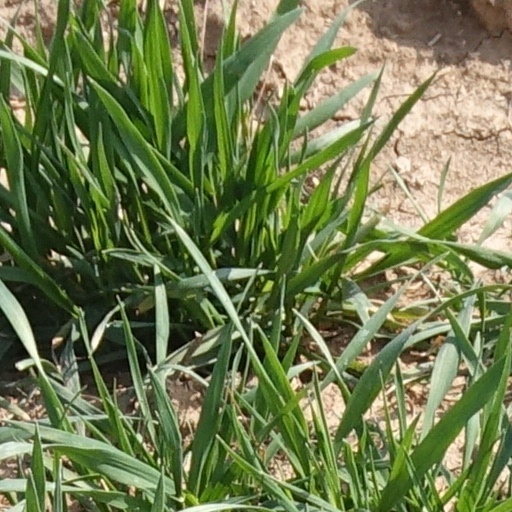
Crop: wheat